List of Merlin characters

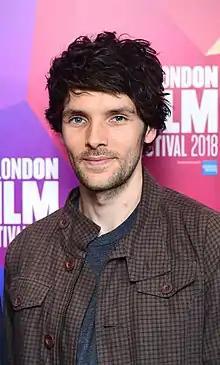
Colin Morgan

Guinevere ("Gwen"; portrayed by Angel Coulby) enters the story as Lady Morgana's personal servant, eventually falling in love with and marrying King Arthur, thus becoming Queen of Camelot. She is also the only daughter of Tom, sister to Elyan and daughter-in-law to Uther Pendragon.